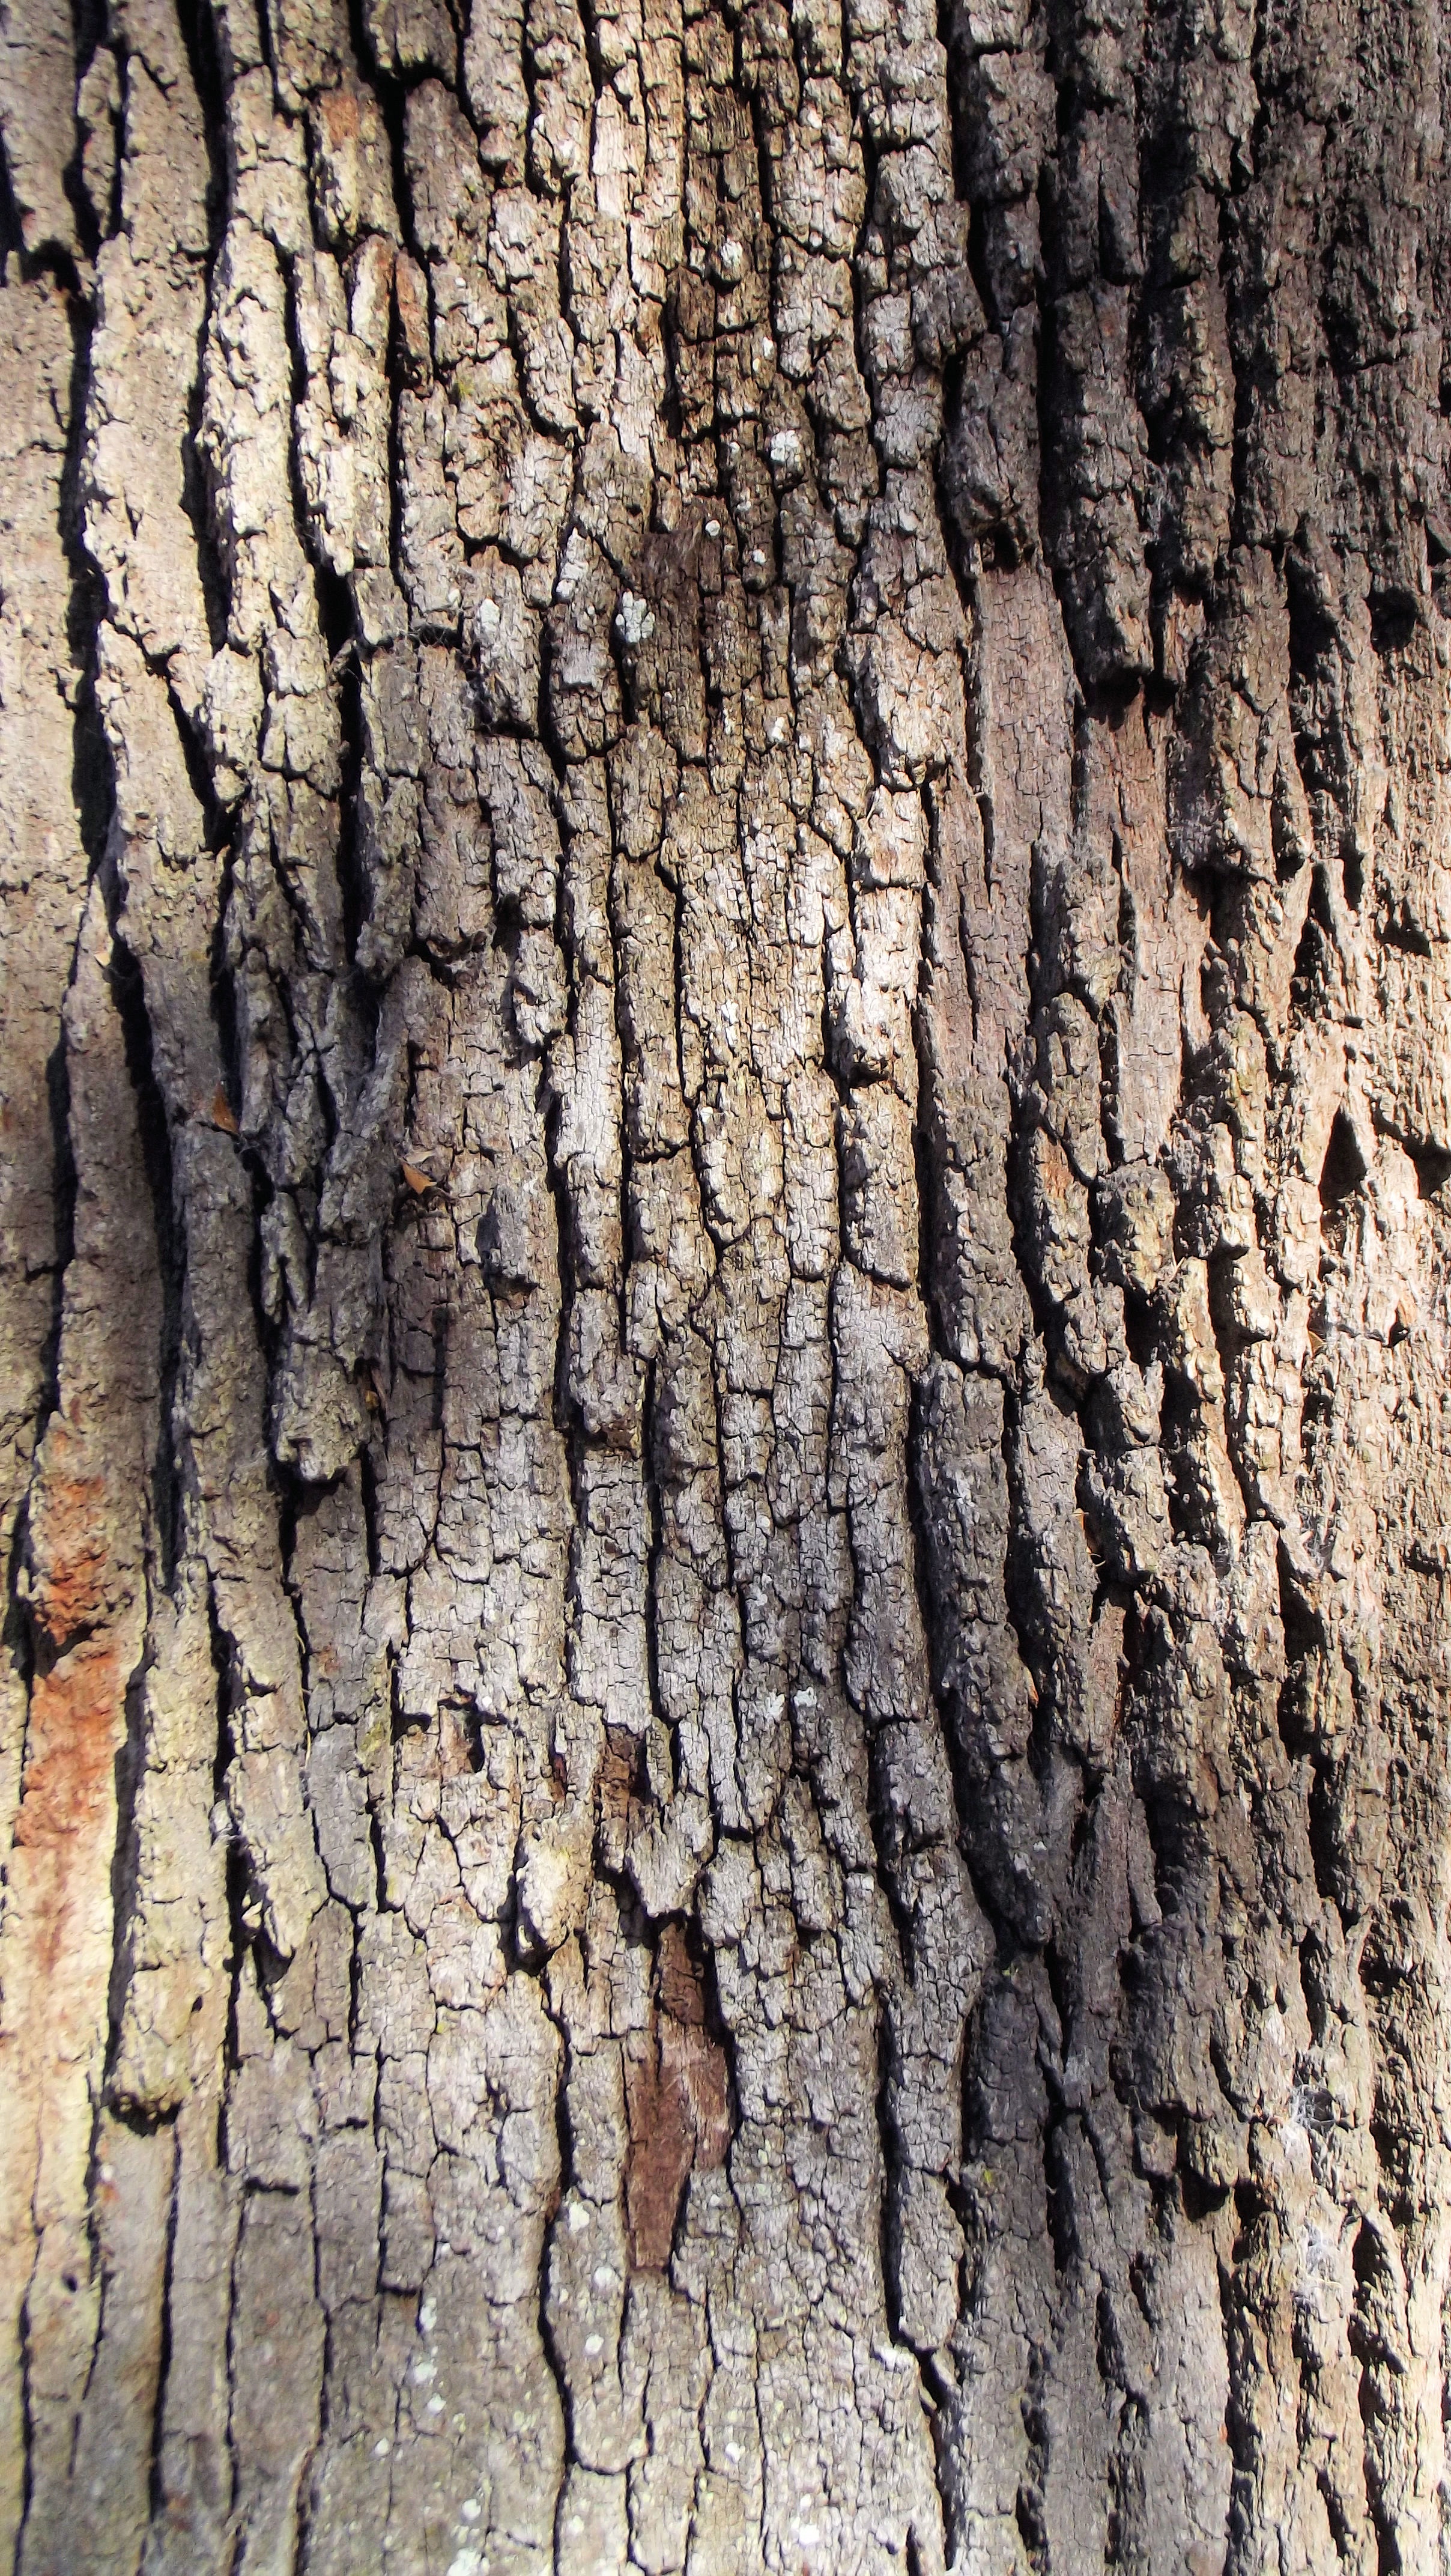
tree, nature, branch, plant, wood, texture, leaf, trunk, old, bark, environment, live, birch, natural, brown, soil, outdoors, grey, oak, oak tree, flowering plant, plant stem, woody plant, land plant, live oak tree